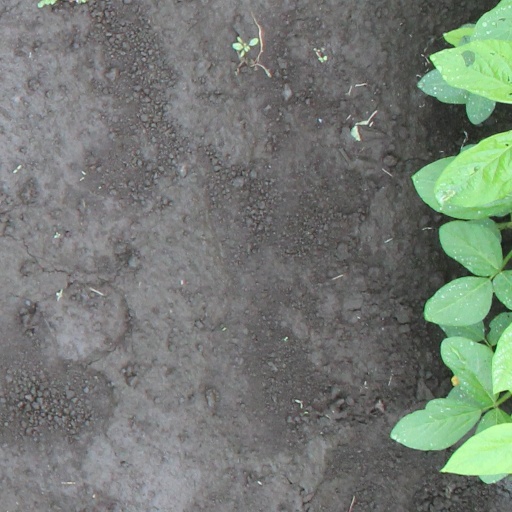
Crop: soybean